Stephen J. Chamberlin

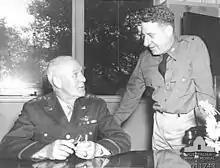
A man in uniform sits at a desk. He wears three stars and wings on his breast. Another, in a similar uniform but wearing only one star, leans over.

In 1938, Chamberlin became Assistant Chief of the Construction Branch in the G-4 Division of War Department General Staff. At this time, the United States was embarking on a military buildup in response to a worsening international situation, which culminated in the outbreak of World War II on 1 September 1939. A major component of this build up was a vast construction program of arsenals, depots, airbases and coastal defenses. Some $175 million was allocated to construction under the Expansion Program, as it became known.